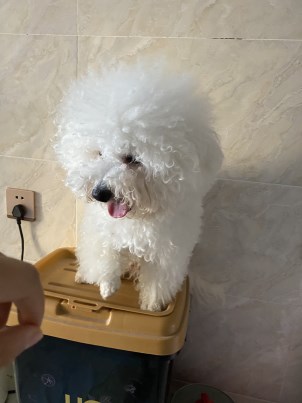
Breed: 3083-n000117-Bichon_Frise